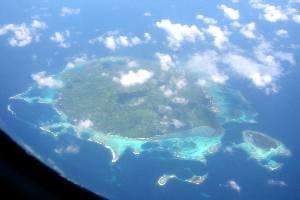
L'île Baluan est l'île la plus au sud des Îles de l'Amirauté, en Papouasie-Nouvelle-Guinée.